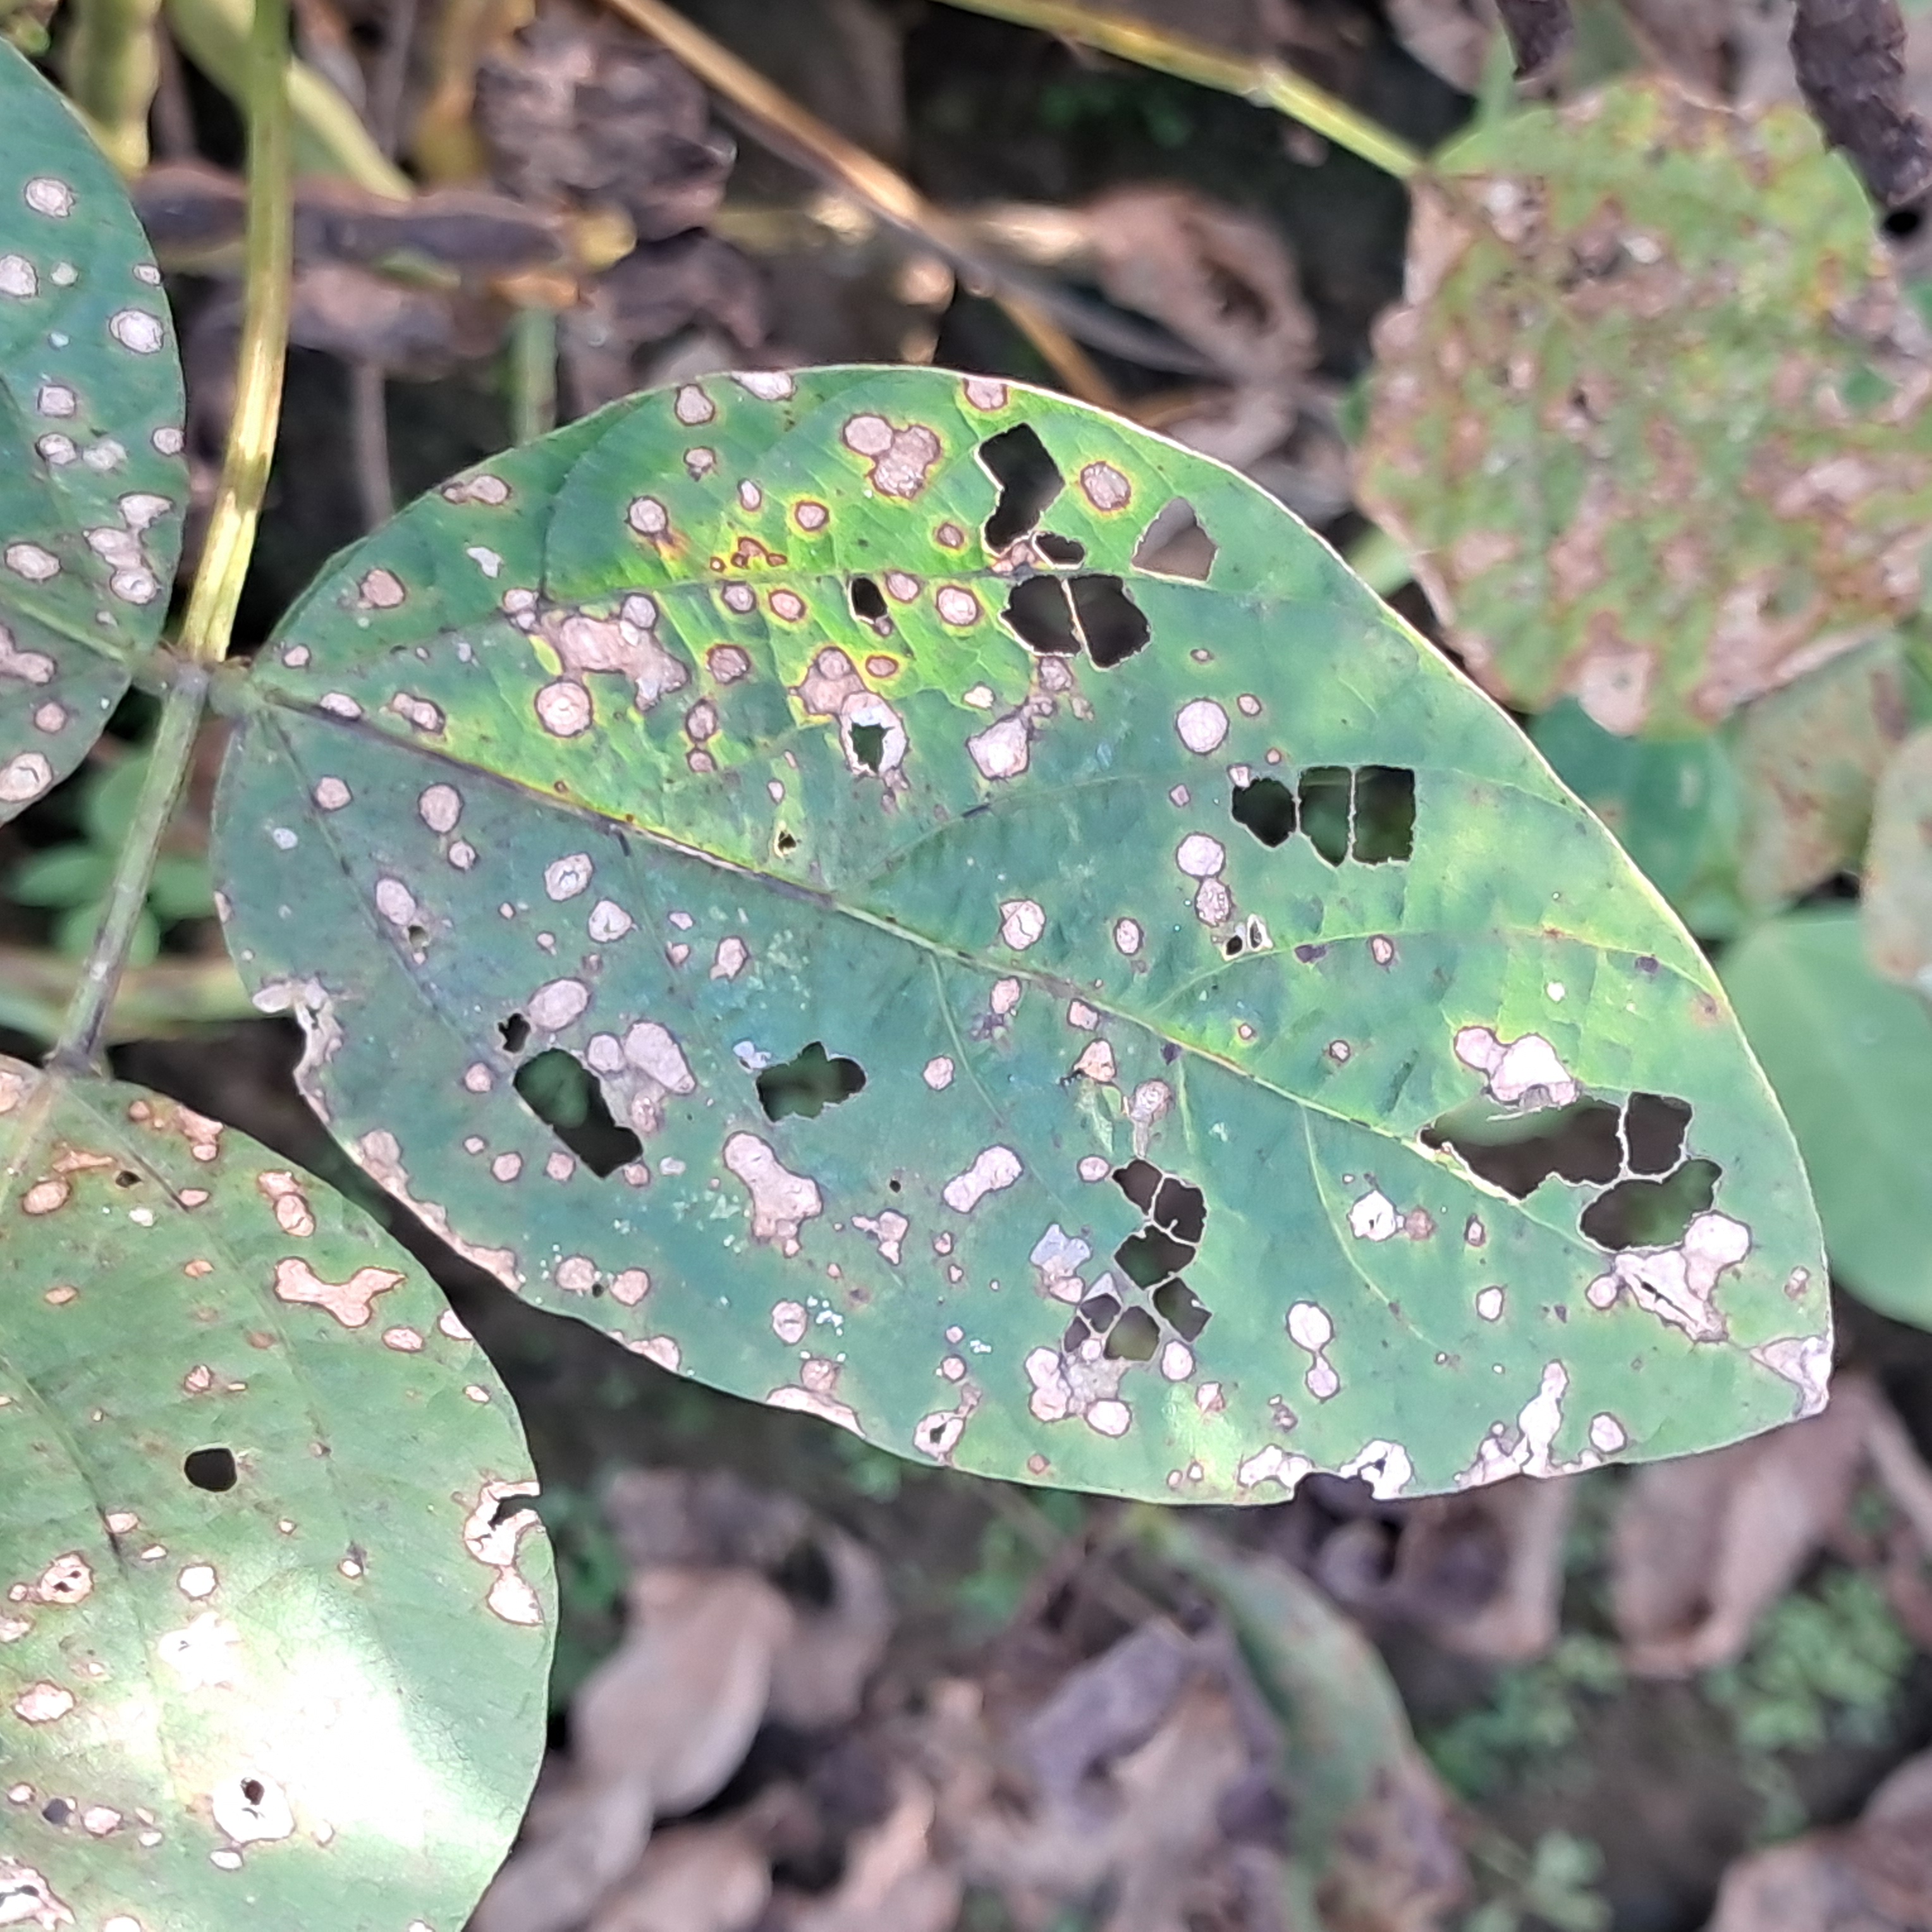
Label: Frog_Leaf_Eye